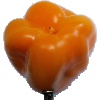
Label: Pepper Yellow 1